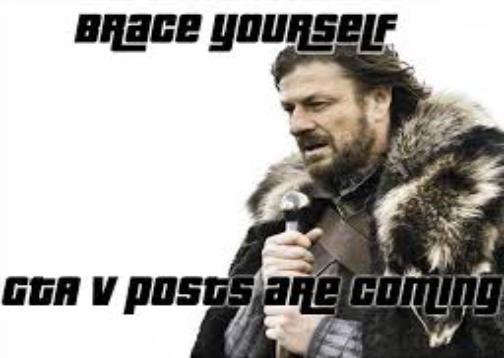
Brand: brace yourself
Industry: Clothes